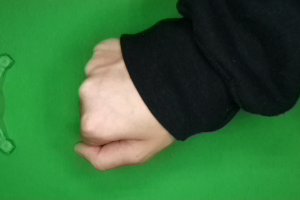
Label: rock